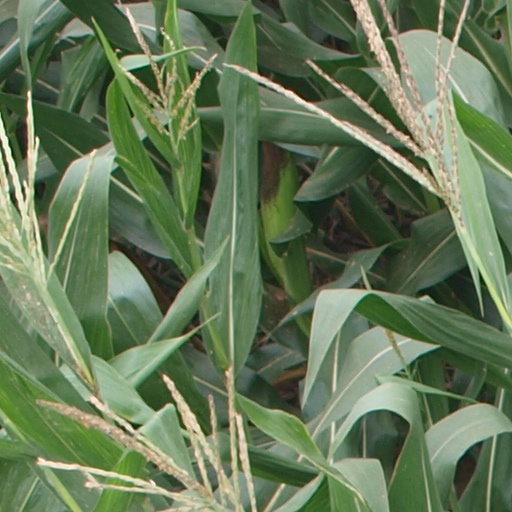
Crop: maize; corn